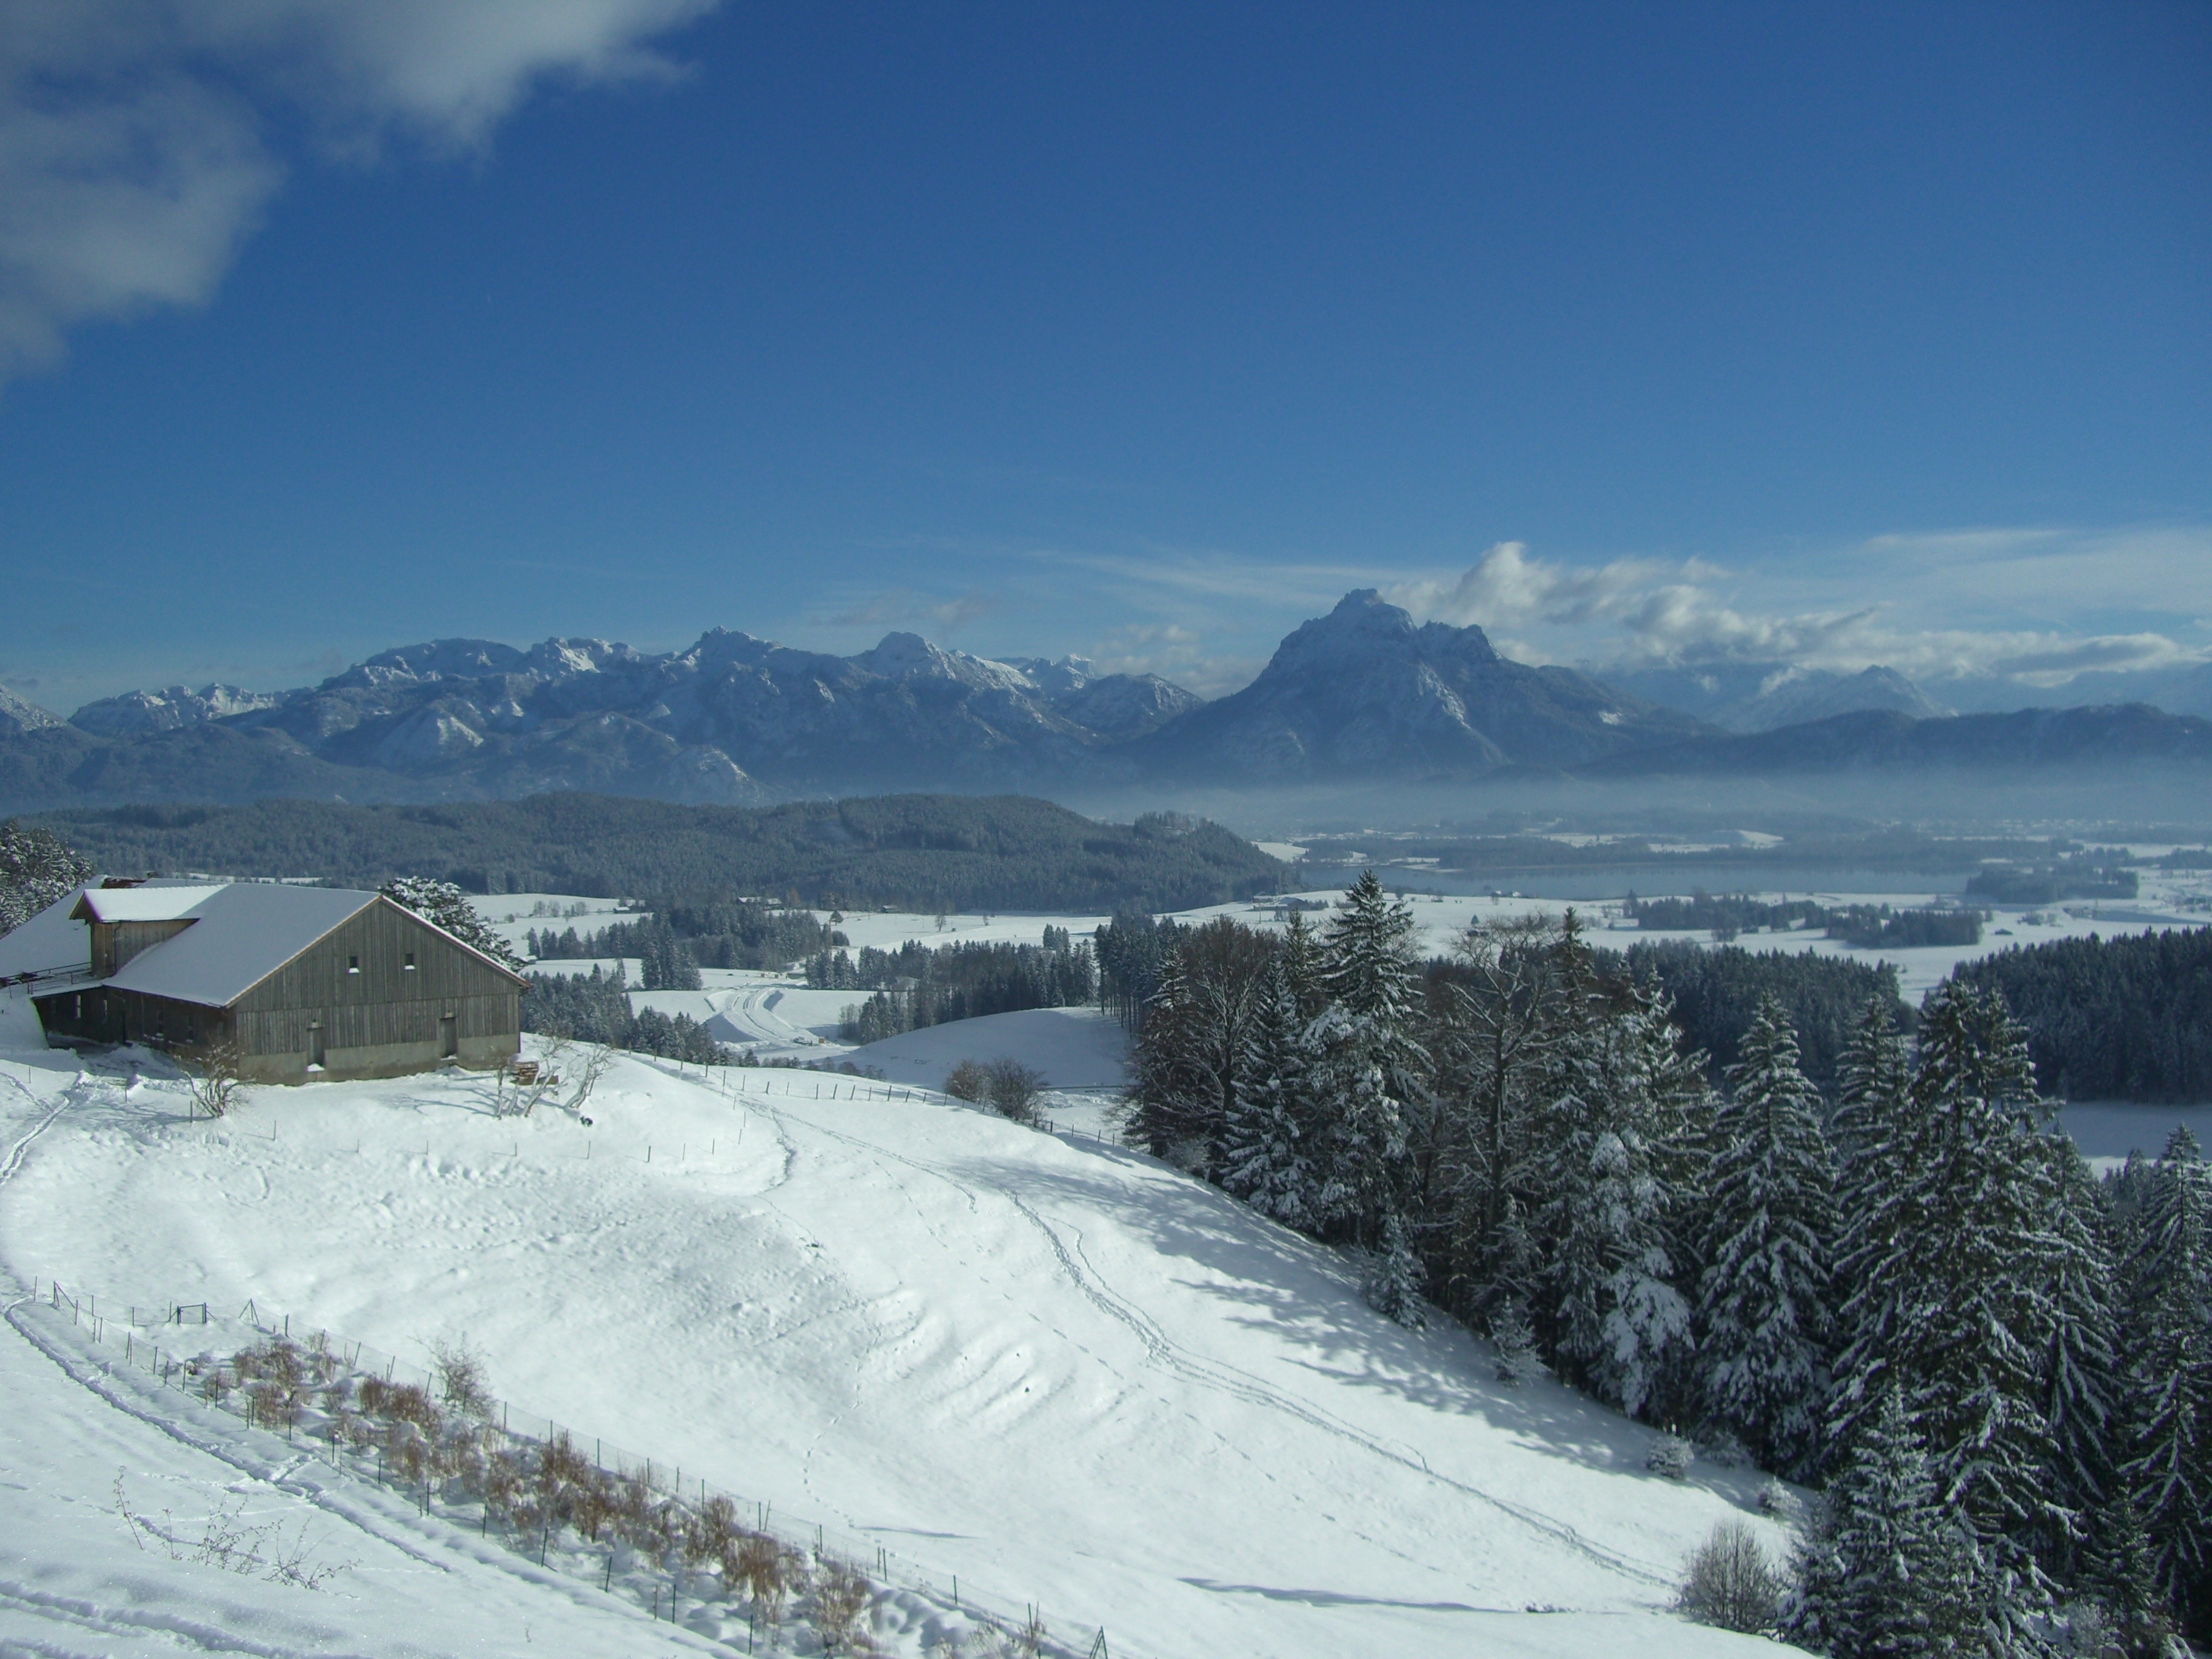
mountain, snow, winter, mountain range, weather, alpine, skiing, season, ridge, winter sport, resort, alps, piste, mountain panorama, mountain pass, s uling, mountainous landforms, geological phenomenon, alpe beichelstein